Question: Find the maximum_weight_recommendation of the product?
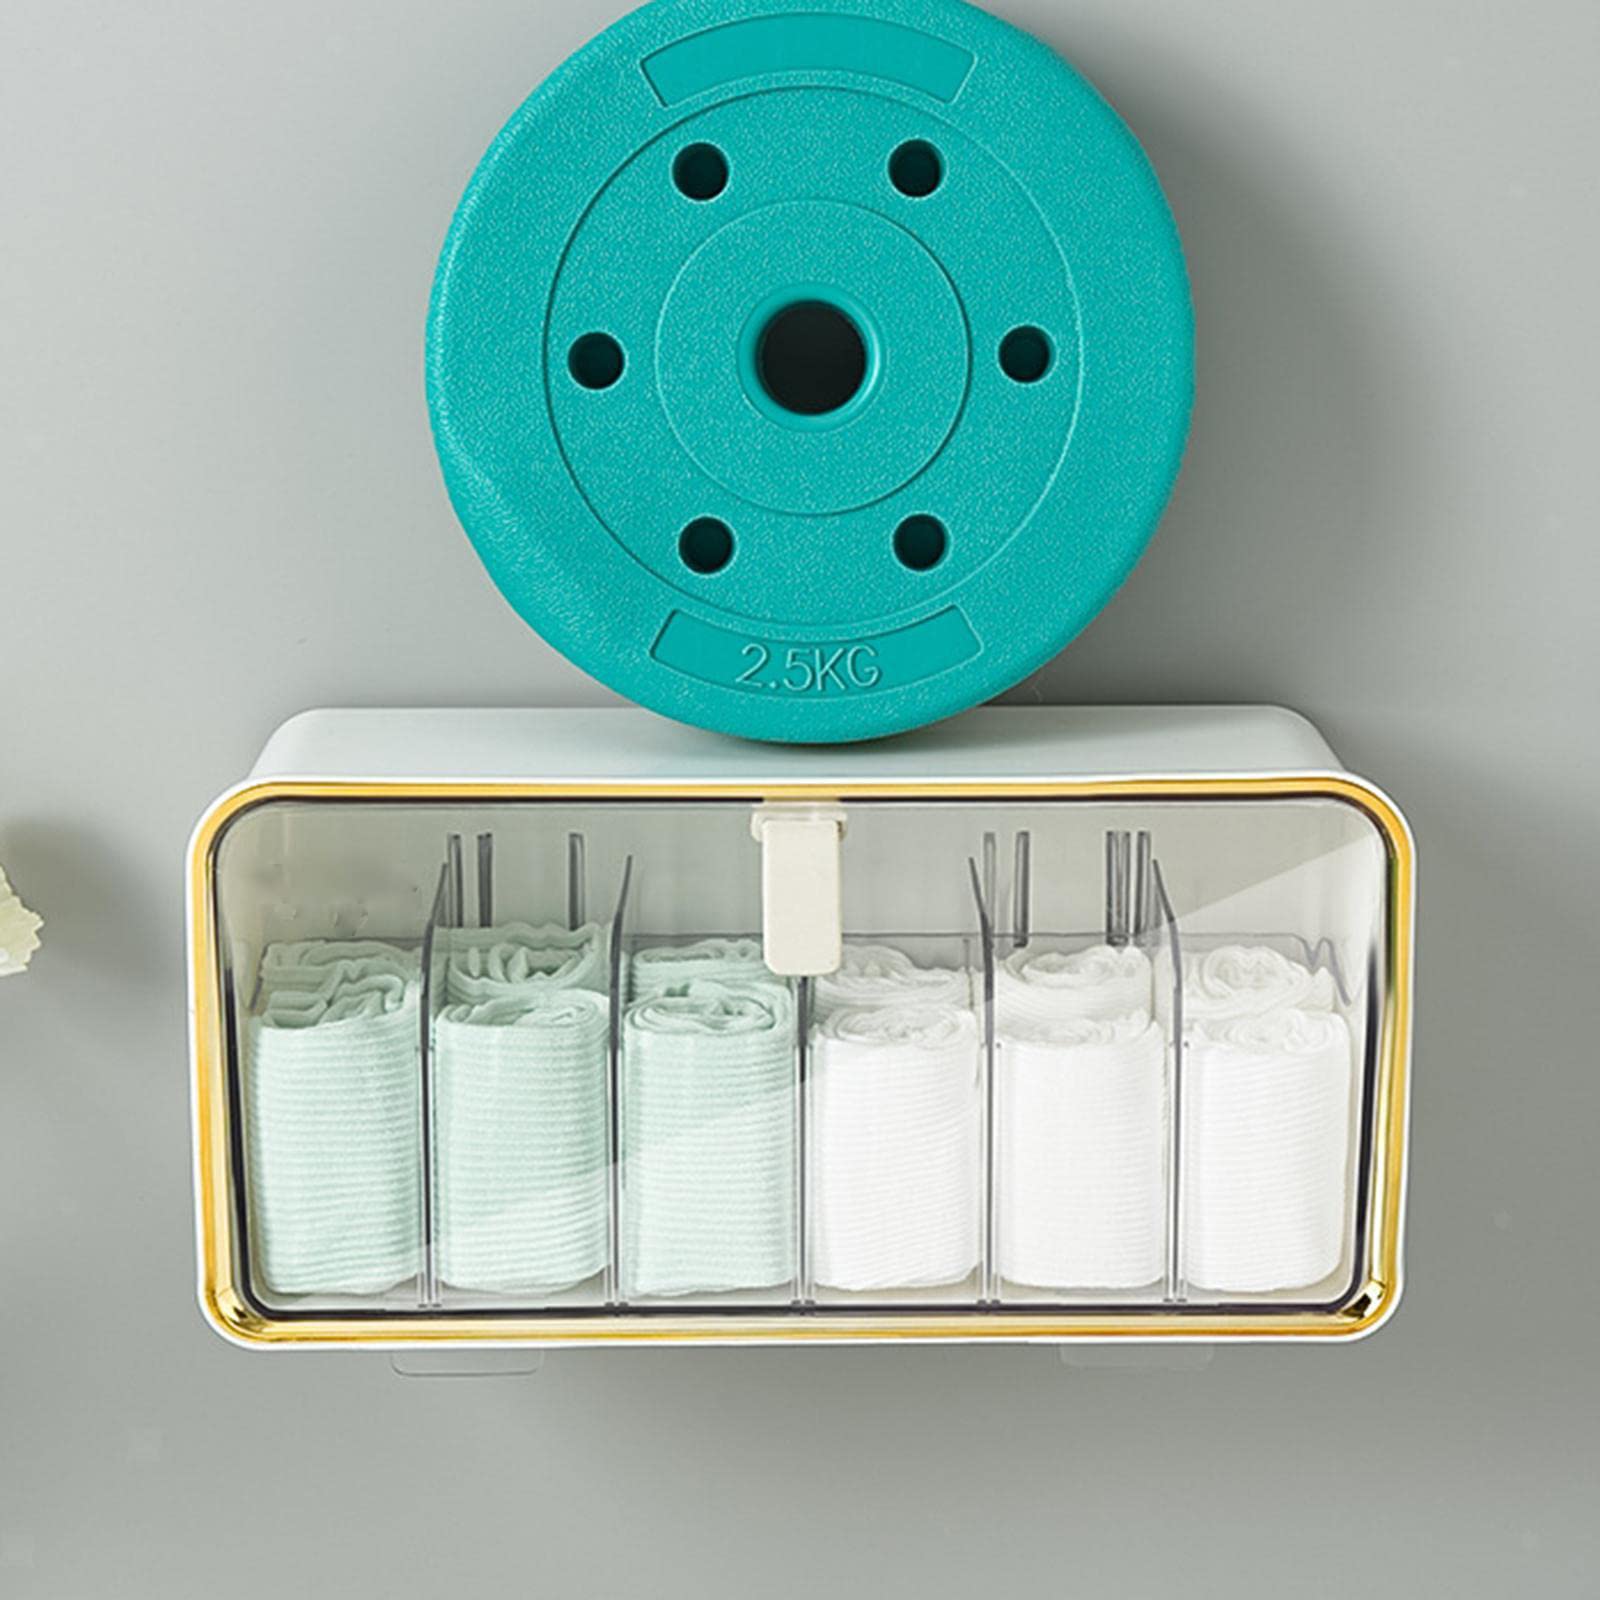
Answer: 2.5 kilogram